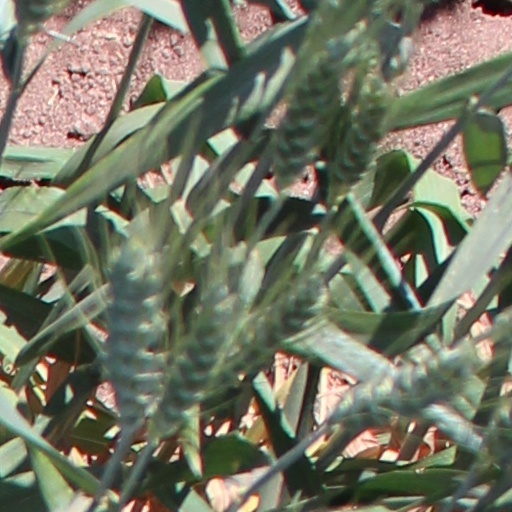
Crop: wheat